Lenore (ballad)

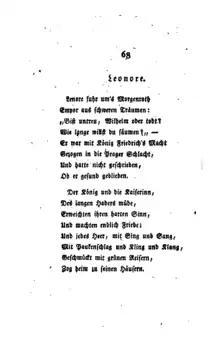
An 1817 edition of "Lenore", published by Dieterichsche Buchhandlung

In the 18th century there were more than eighteen hundred different German-speaking political entities in Central Europe. During this period, due to influences from the Renaissance and the Enlightenment, Latin and French dominated over the German language, and German literature had mostly been modelled after French and Italian literature. These factors led few scholars to recognize the existence of a distinct German culture or literature.